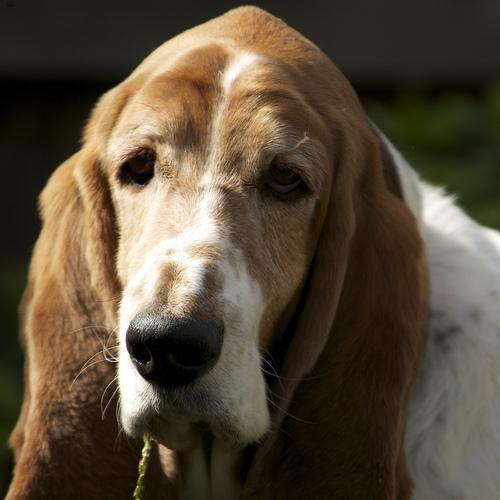
basset hound